Astrophysical X-ray source

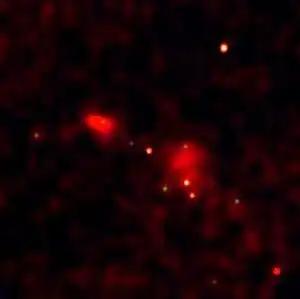
Chandra image of two galaxies (Arp 270) in the early stage of a merger in the constellation Leo Minor. In the image, red represents low, green intermediate, and blue high-energy (temperature) X-rays. Image is 4 arcmin on a side. RA 10h 49 m 52.5s Dec +32° 59' 6". Observation date: 28 April 2001. Instrument: ACIS.

The jet exhibited in X-rays coming from PKS 1127-145 is likely due to the collision of a beam of high-energy electrons with microwave photons.